Cemento-osseous dysplasia

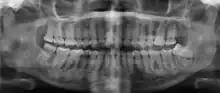
Florid osseous dysplasia of the mandible

Cemento-osseous dysplasia (COD) is a benign condition of the jaws that may arise from the fibroblasts of the periodontal ligaments. It is most common in middle-aged females of African descent. The three types are periapical cemental dysplasia (common in those of African descent), focal cemento-osseous dysplasia (Caucasians), and florid cemento-osseous dysplasia (African descent). Periapical COD occurs most commonly in the mandibular anterior teeth while focal COD appears predominantly in the mandibular posterior teeth. Florid COD is an extensive variant of periapical COD where lesions occur in multiple quadrants which can encompass the maxilla and mandible, and infrequently can cause jawbone deformity.